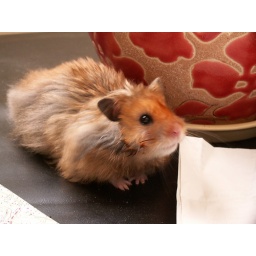
After digging the pot of soil, I sprayed his little face with water. That explains a little wetness in his face.